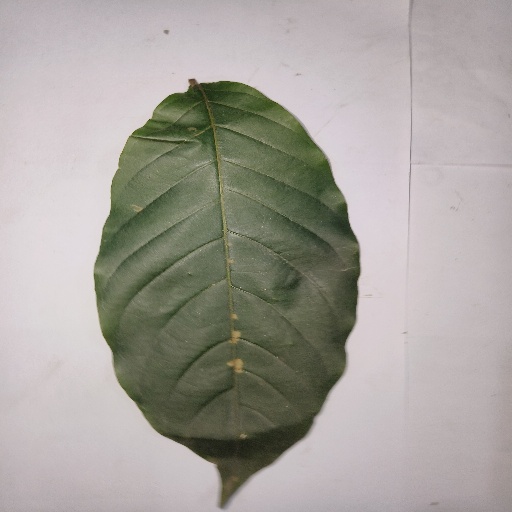
Species: HariTaki
Leaf condition: Healthy Leaf